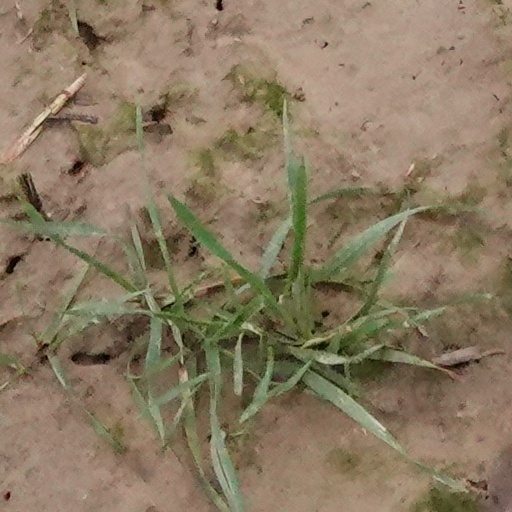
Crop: wheat